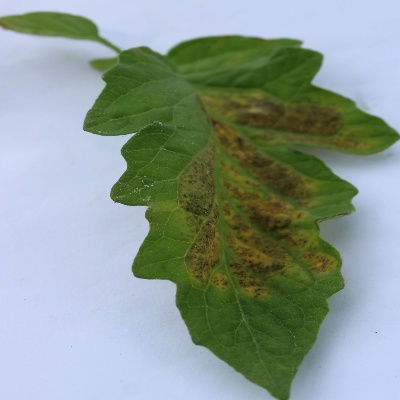
Crop: Tomato
Condition: septoria leaf spot